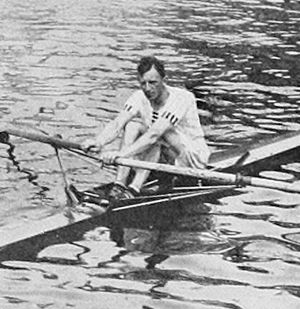
Wally Kinnear
Wally Kinnear
"William ""Wally"" Nicoll Duthie Kinnear var en skotsk roer, olympisk guldvinder.